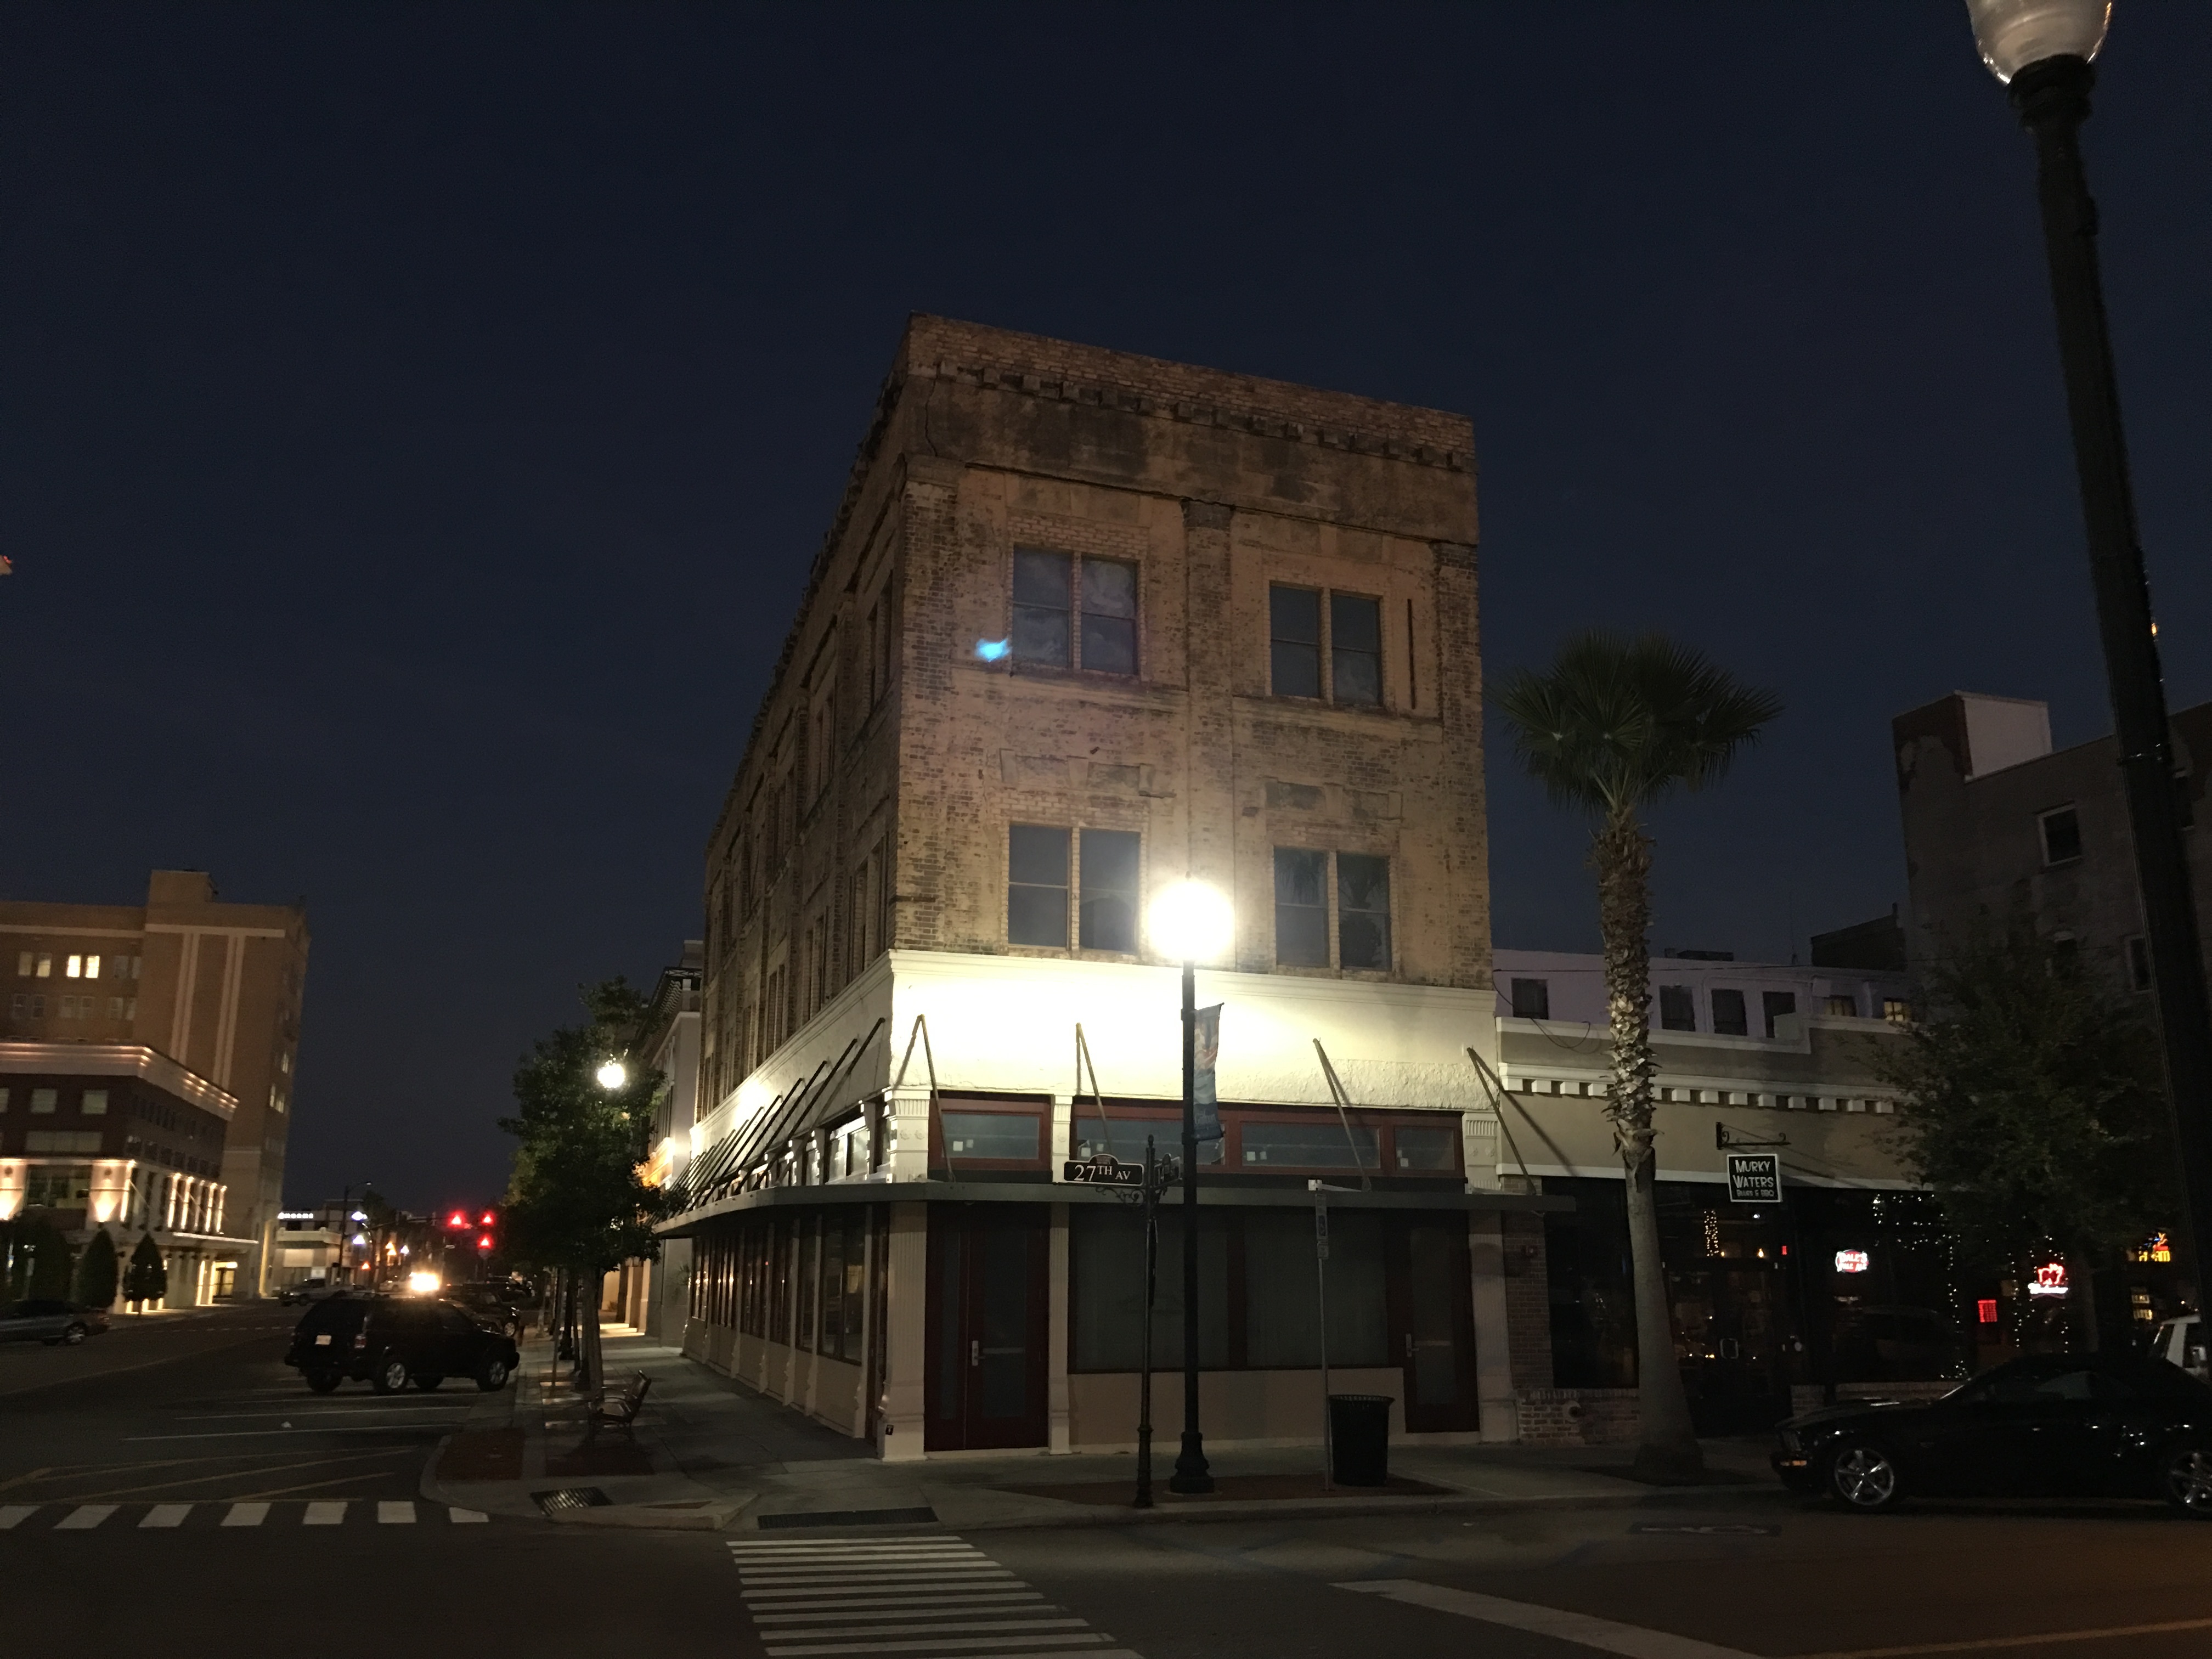
street, night, town, city, cityscape, downtown, evening, landmark, street light, lighting, human settlement